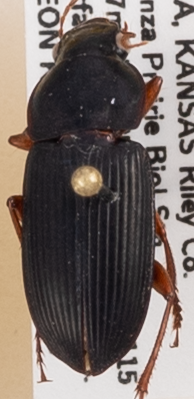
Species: Harpalus pensylvanicus
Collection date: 2019-09-25
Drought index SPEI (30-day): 0.944
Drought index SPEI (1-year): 1.69
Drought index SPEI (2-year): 1.096